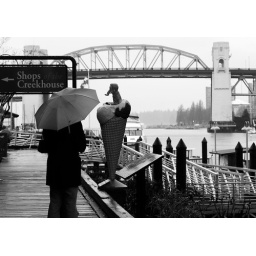
I'm sure this person was wondering what was sitting in the giant cone when looking at Burrard bridge